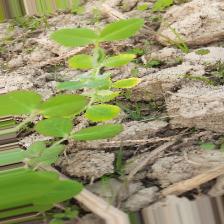
Label: Ascochyta blight